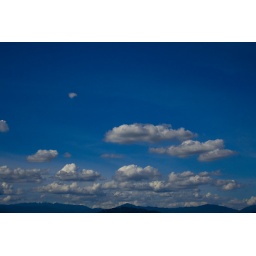
a view from my aparment... the cloud is beautiful.. the city above the hill is genting highland (KL)